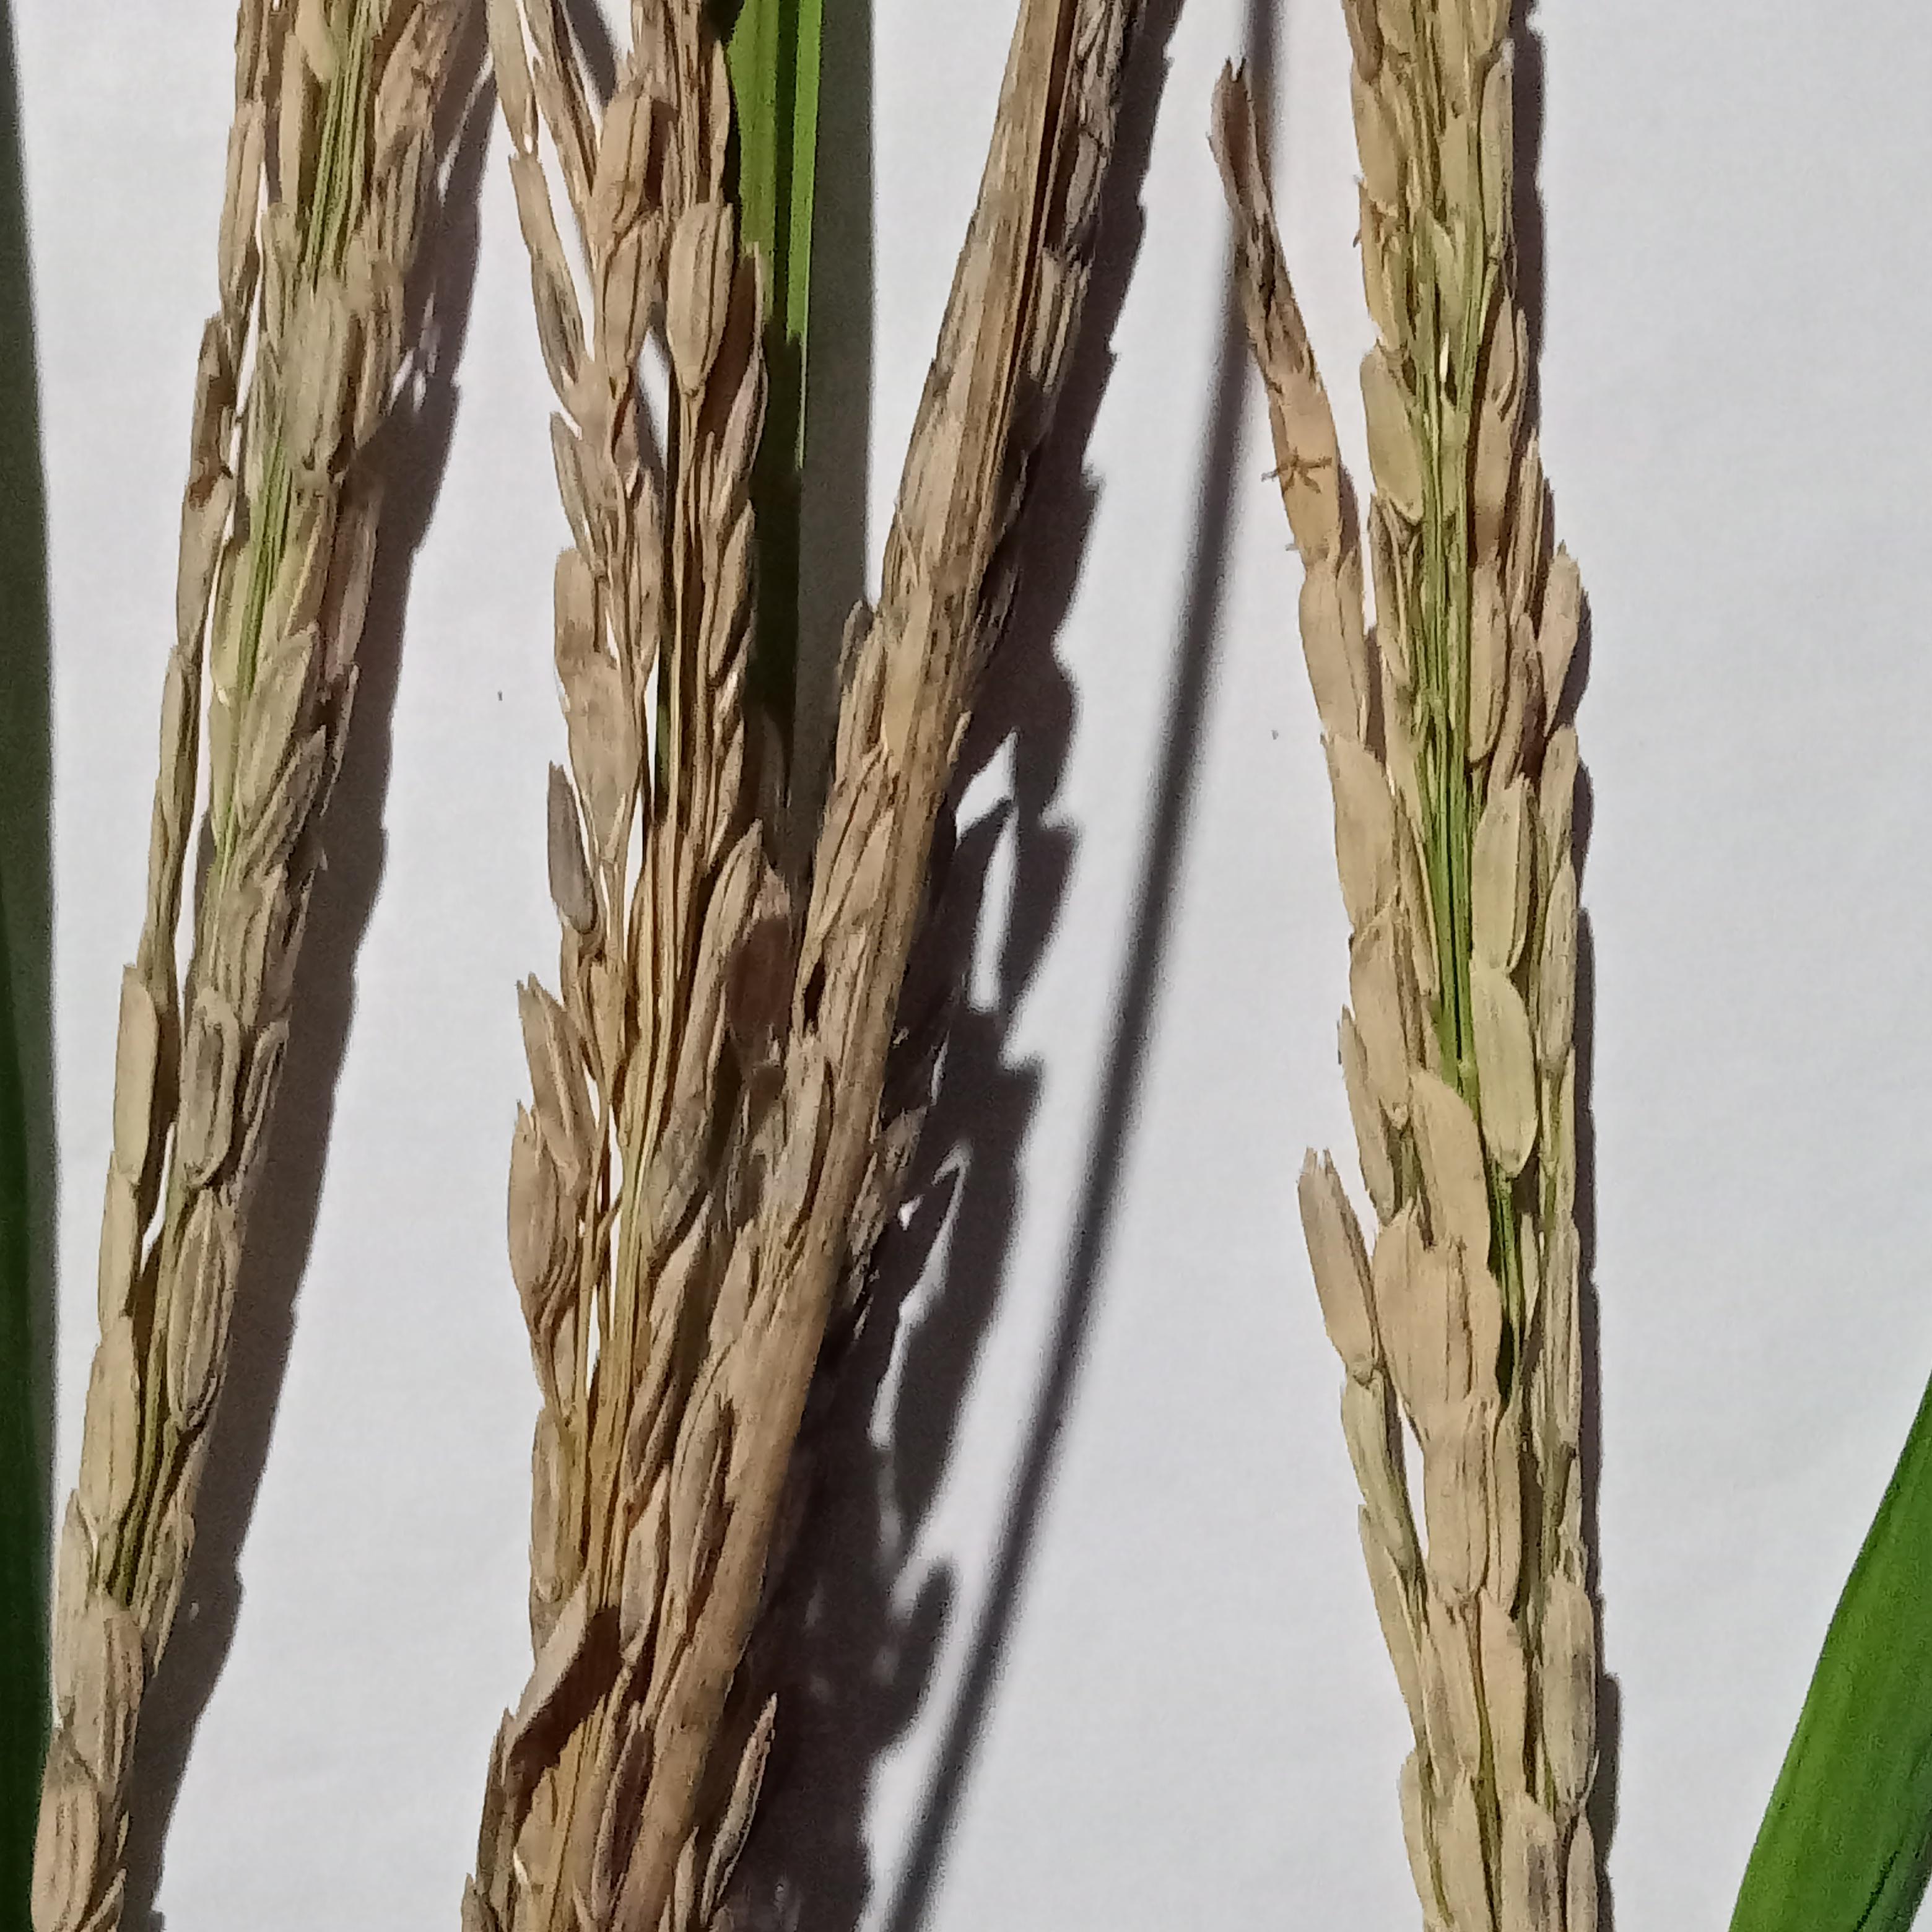
Label: Rice___Neck_Blast